Morean War

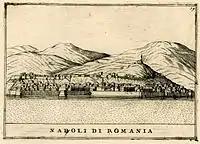
View of Nauplia from the sea, with the heights of Palamidi in the background, by Vincenzo Coronelli

In the next year, the Ottomans seized the initiative by attacking Kelefa in early March, forcing Morosini to hasten his departure from the Ionian Islands. The Ottomans raised the siege and withdrew at the arrival of a Venetian fleet under Venieri, and on 30 March, Morosini began landing his troops in the Messenian Gulf. The Venetian forces were slow to assemble, and Morosini had to await the arrival of reinforcements in the form of 13 galleys from the Papal States and the Grand Duchy of Tuscany, as well as further mercenaries, which raised his army to some 10,000 foot and 1,000 horse, before commencing his advance in late May. Following a recommendation by Morosini himself, the veteran Swedish marshal Otto Wilhelm Königsmarck was appointed head of the land forces, while Morosini retained command of the fleet. Königsmarck also requested, and was granted, that the Venetians hire several other experienced officers, particularly experts in siege warfare.